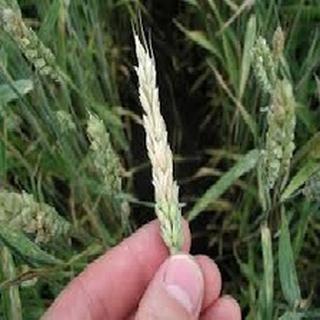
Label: wheat_fusarium_head_blight